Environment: lab
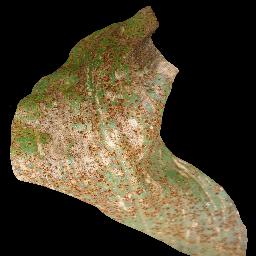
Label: common_rust